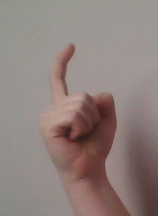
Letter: ra